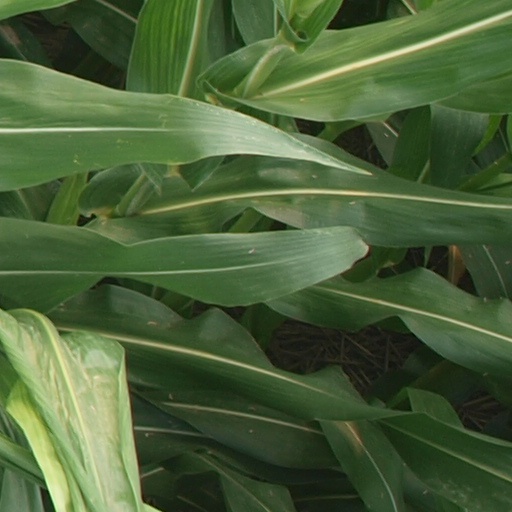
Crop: maize; corn